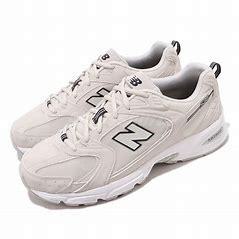
Brand: New
Model: Balance New Balance 530